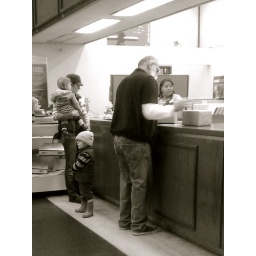
Taken while I was in line to mail my box of Hawaii clothes to Ohio.